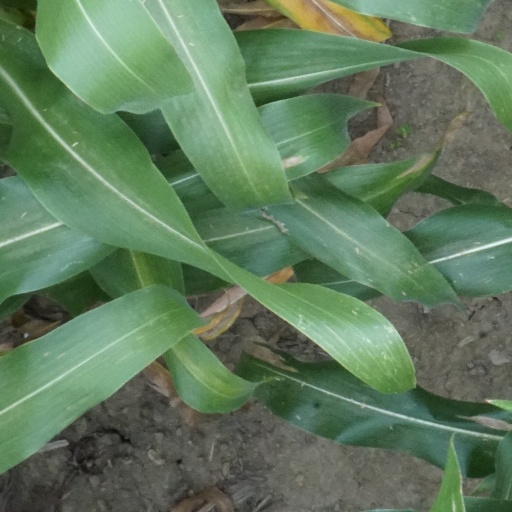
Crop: maize; corn